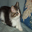
Label: cat